Buda Hills

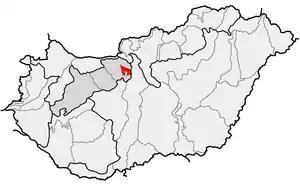
Location of the Buda Hills proper ("Budai-hegyek") within physical subdivisions of Hungary. The Buda Hills in broader sense ("Budai-hegység") include also southerly situated Budaörs and Budakeszi Basin ("Budaörsi- és Budakeszi-medence") and "Tétény Plateau (Tétényi-fennsík").

The Buda Hills (Hungarian: "Budai-hegység") are a low mountain range of numerous hills which dot the Buda side of Budapest, capital of Hungary. The most famous ones located within city limits are Gellért Hill, Castle Hill, Rózsadomb, , János Hill, and Eagle Hill. These hills consist of both nature and residential areas.